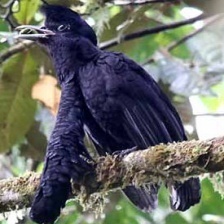
Species: UMBRELLA BIRD
Scientific name: CEPHALOPTERUS